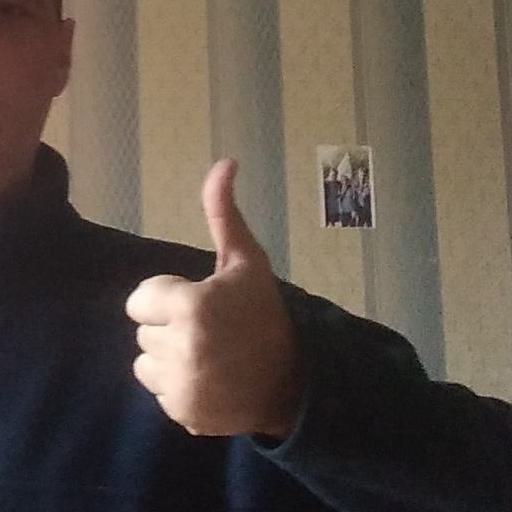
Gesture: like